New Mexico Air National Guard

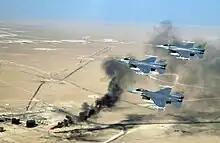
F-16C Fighting Falcons of the 188th Fighter Squadron flying over Kuwaiti oil wells during Operation Southern Watch, 1998

The 150th Fighter Group was partially activated in support of Operation Desert Storm. On 11 December 1990, 44 members of the 150th Security Police Flight and other unit members were deployed to Saudi Arabia. All members returned home by May 1991. In the following year, the 150th was redesignated as the 150th Fighter Wing (150 FW) as part of a redesignation of nearly all Air National Guard flying units previously designated as groups. The 150 FW also transitioned from the A-7 to the F-16C/D Fighting Falcon.